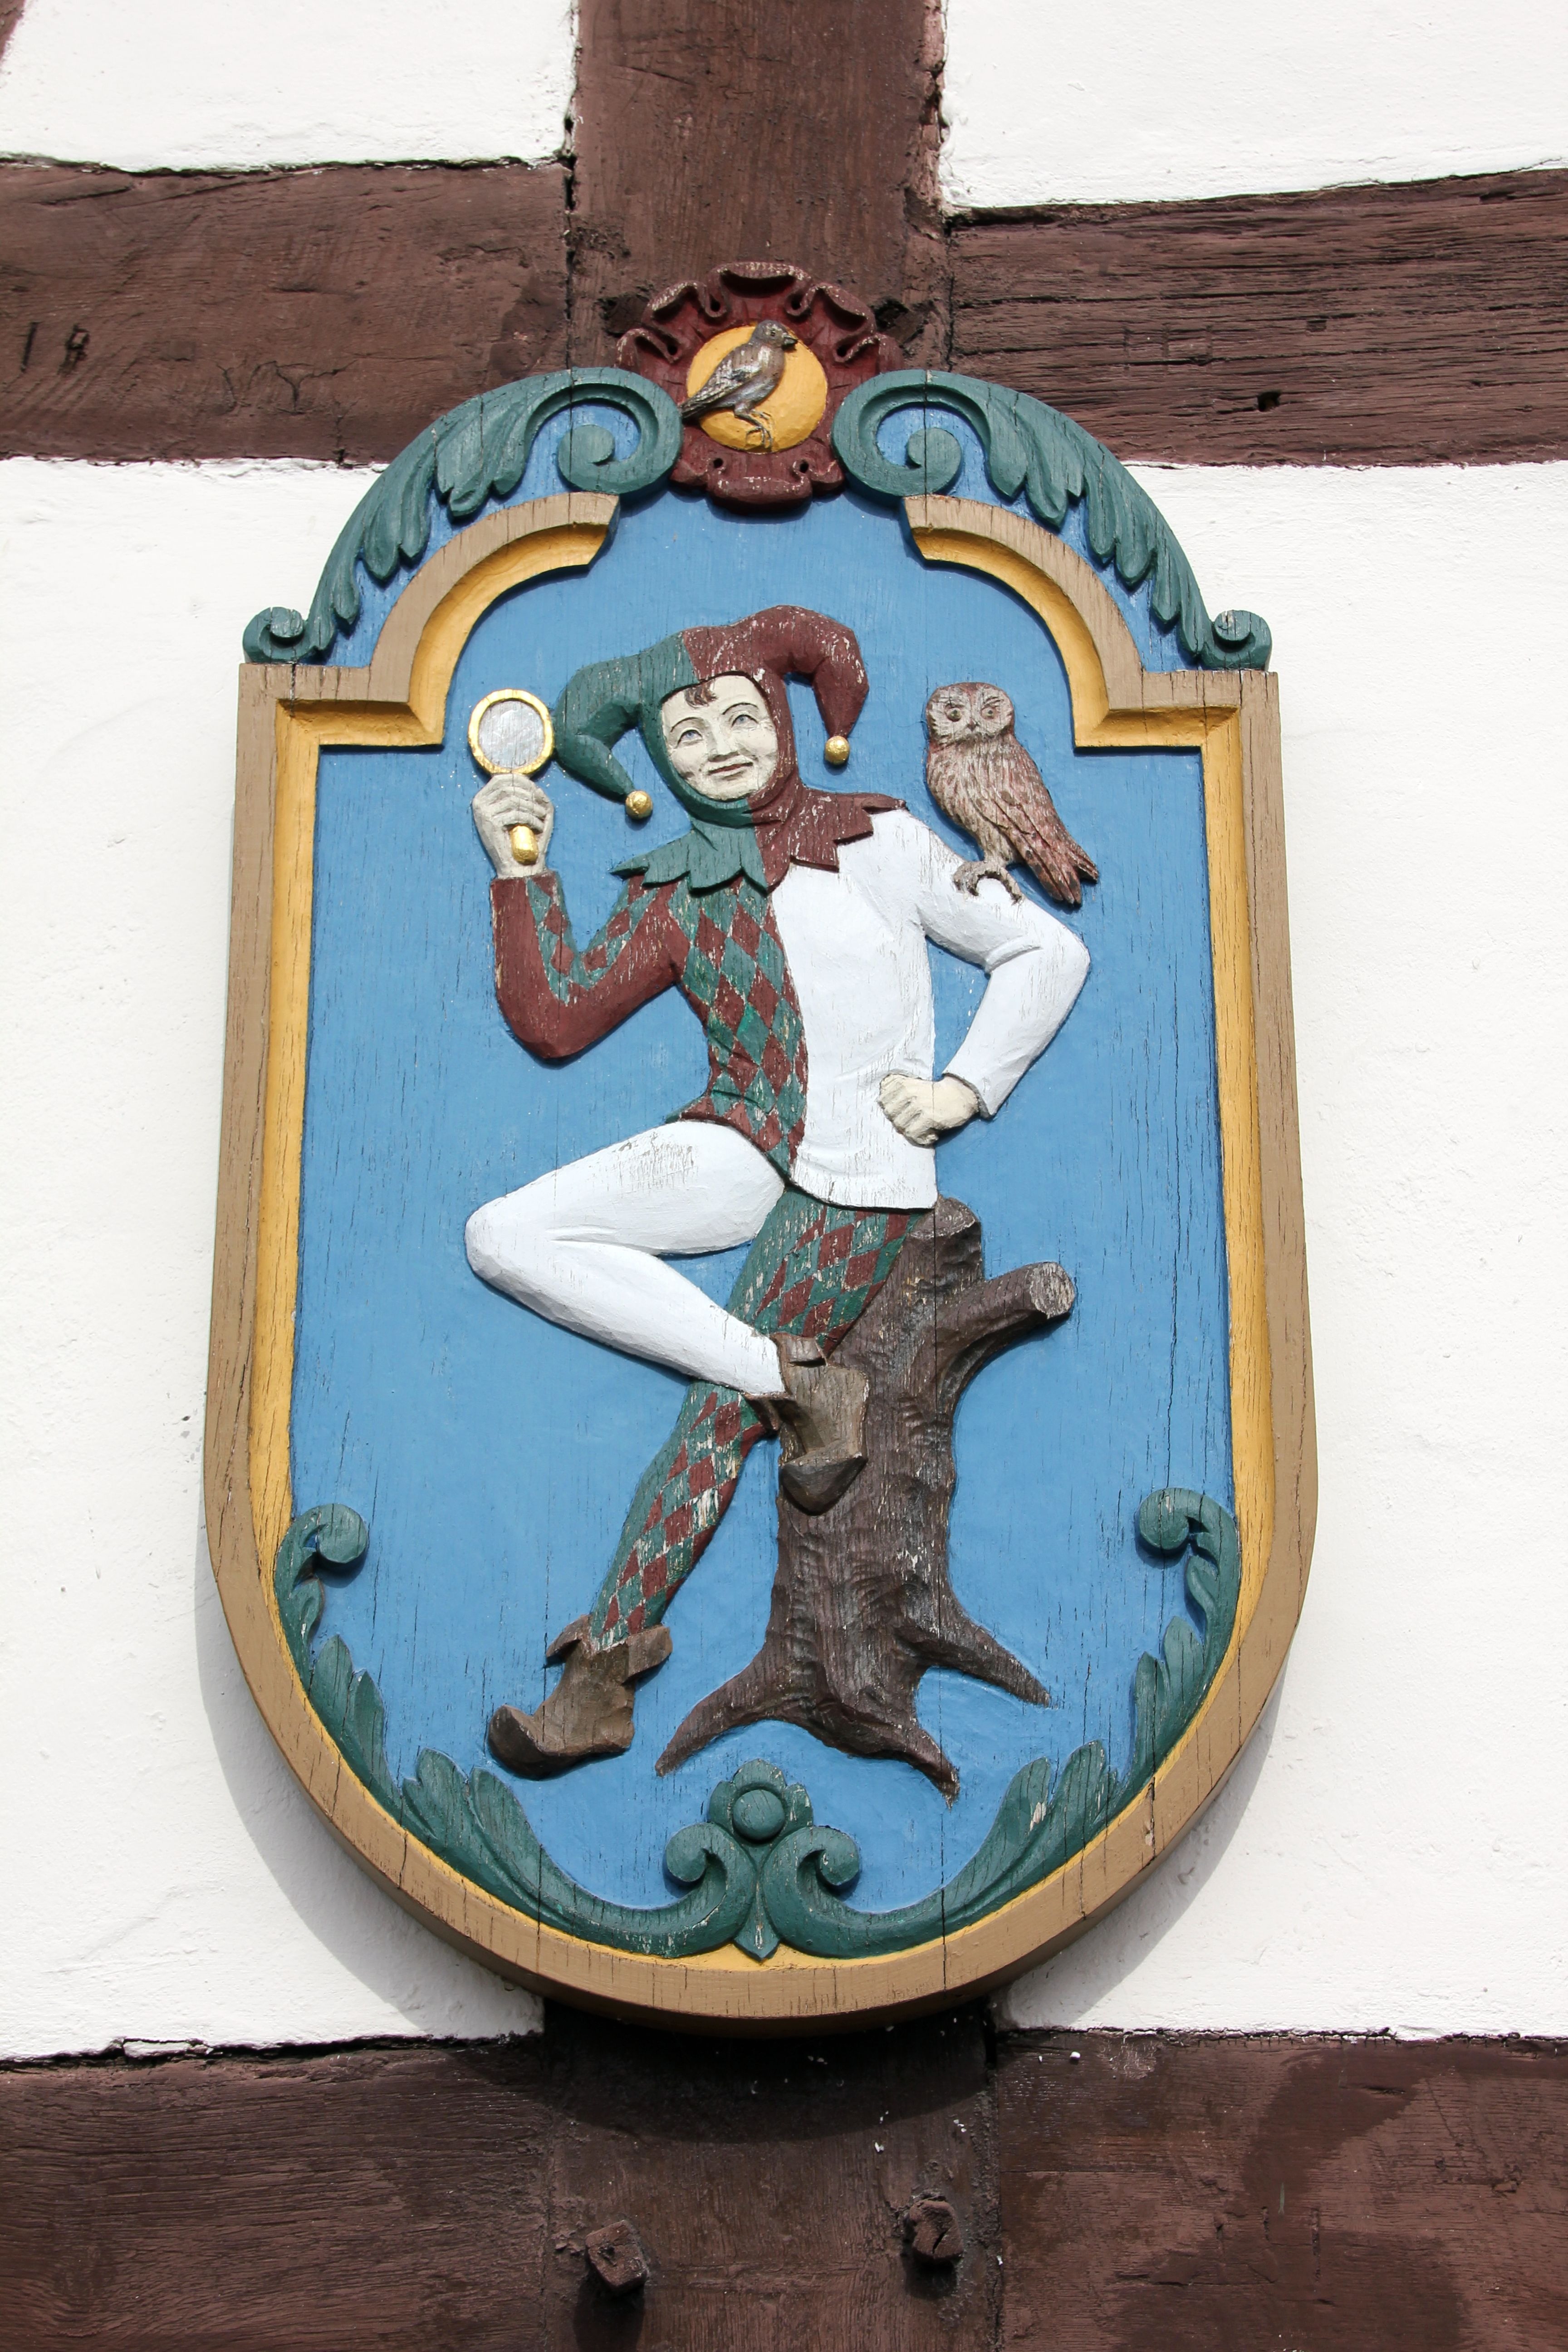
home, blue, illustration, truss, fool, eulenspiegel